The Maritime, Penang

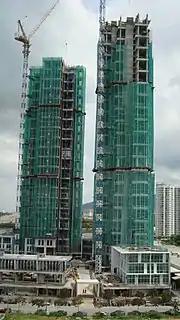

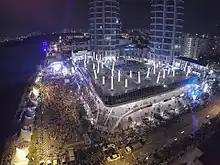
Diwali festivities at The Maritime Piazza

Built by IJM Corporation, a Malaysian property conglomerate, The Maritime formed part of the development of the IJM Promenade, which was subsequently renamed after Karpal Singh, a former local DAP politician,